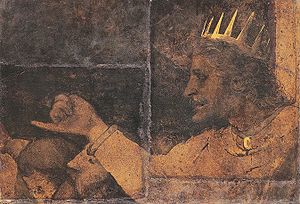
Rehabeam
Rehabeam. Fragment fra vægmaleri i Basel af Hans Holbein den yngre
Rehabeam var ifølge Bibelen søn af Kong Salomo og den fjerde og sidste konge af det forenede kongerige bestående af Israel og Juda.